Sangan, Pakistan

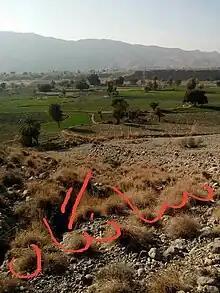
Sangan village Balochistan, Pakistan

On 15 March 2022 an IED exploded on a convoy of security forces in Sangan killing four Frontier Corps personnel and seriously injuring six others.